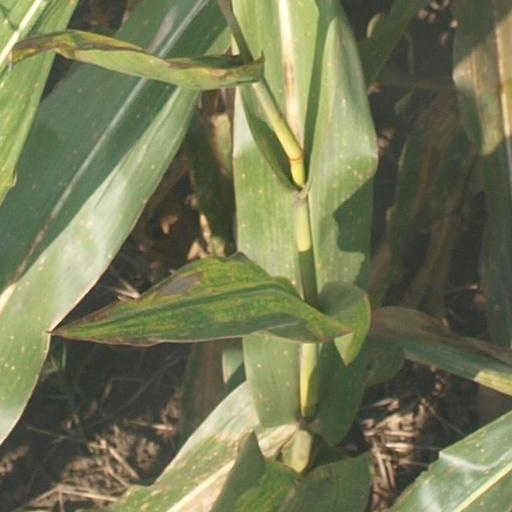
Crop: maize; corn